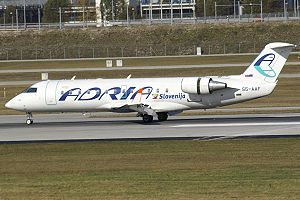
Bombardier CRJ / Galleri
Bombardier Canadair Regional Jet er navnet på en serie af kort- og mellemdistance passagerfly fra den canadiske flyproducent Bombardier. Flyet er udsprunget af modellen Bombardier CL-600 Challenger, og var i 2009 produceret i over 1.400 eksemplarer i otte forskellige størrelser og varianter.